Francis L'Estrange

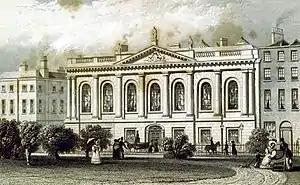
"The College of Surgeons, Dublin". 1837.

Francis L'Estrange (c. 1756 – 13 August 1836) was an Irish surgeon who served as President of the Royal College of Surgeons in Ireland (RCSI) in 1796.